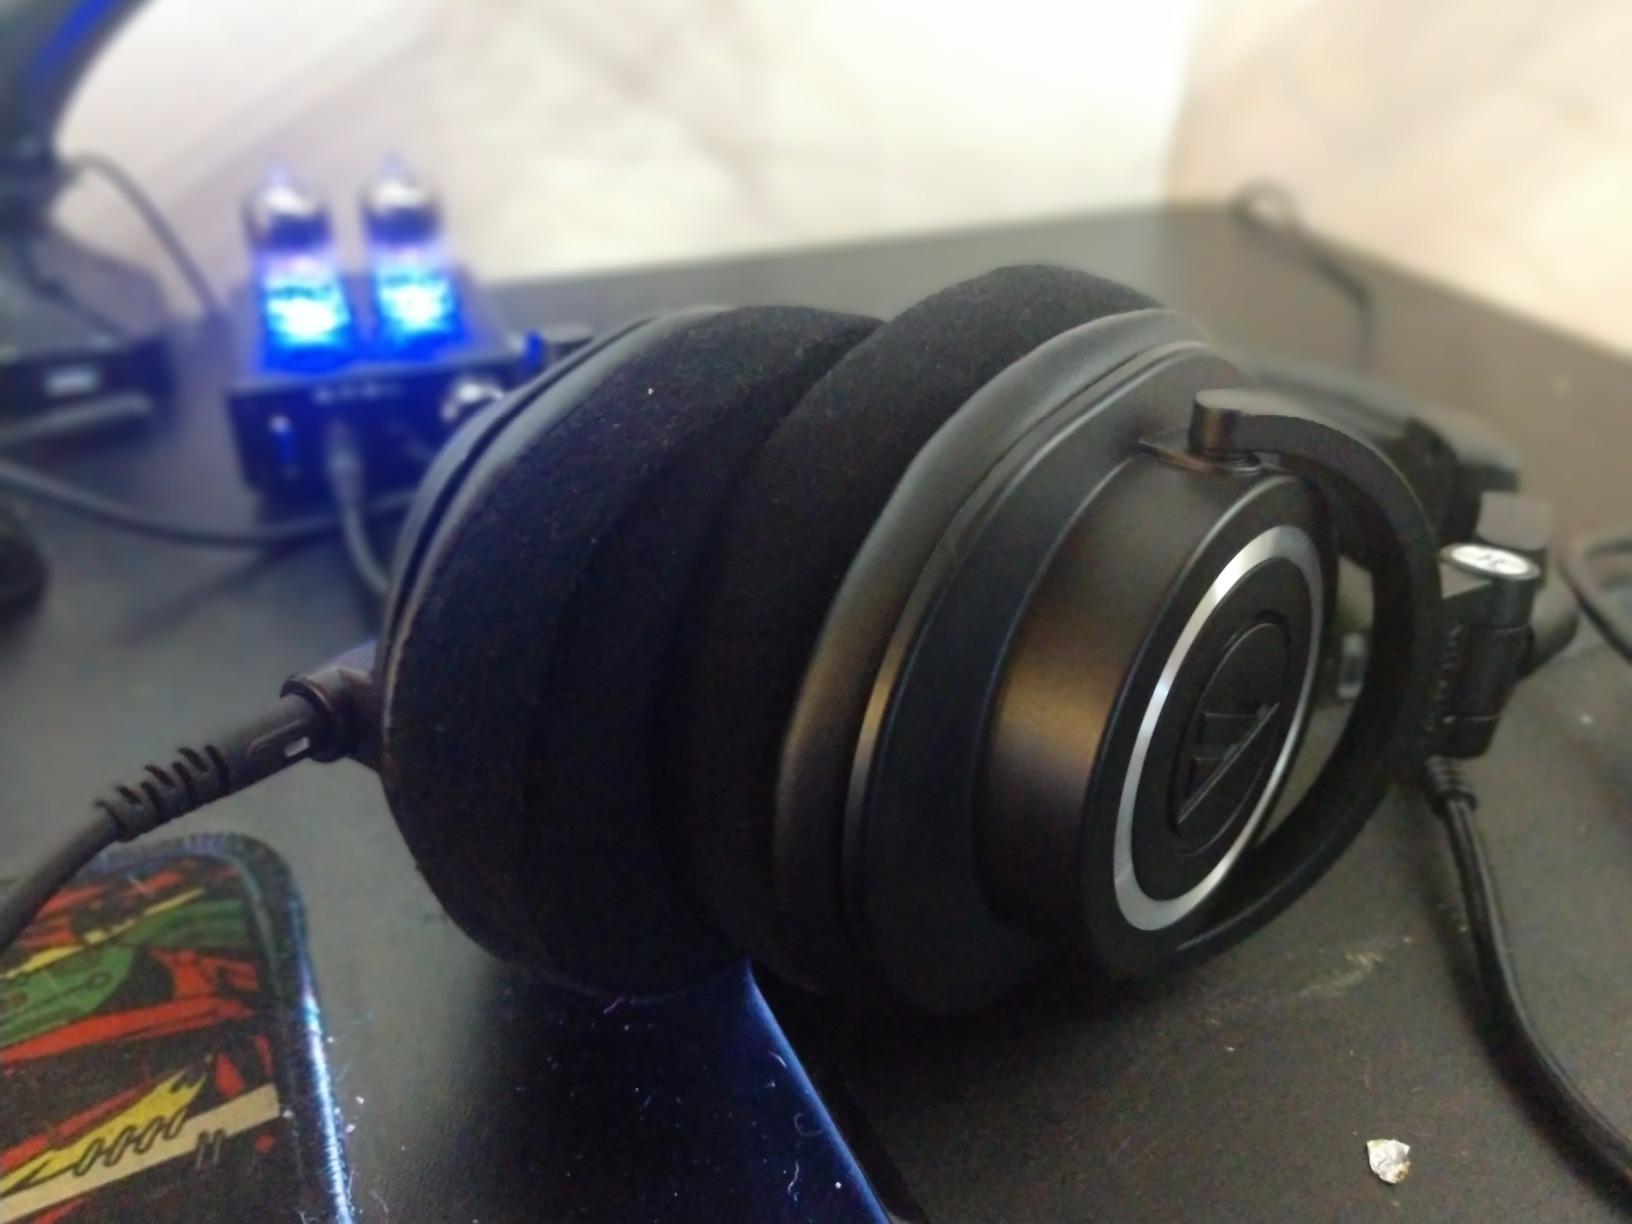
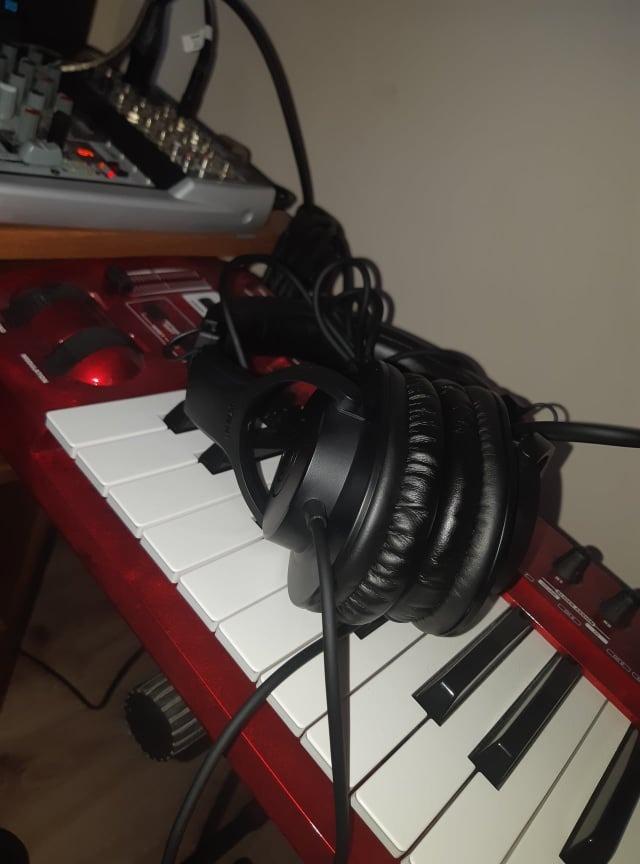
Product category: headphones
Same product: no